Question: Please indicate a possible affordance area of baseball bat that can be used for swinging
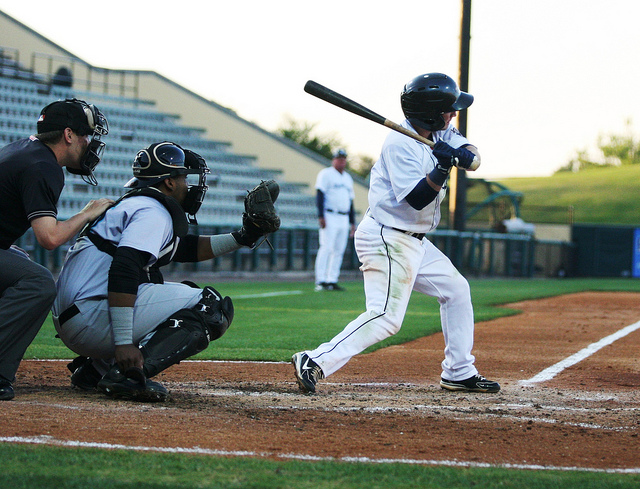
Answer: [387.669, 117.831, 479.097, 171.733]